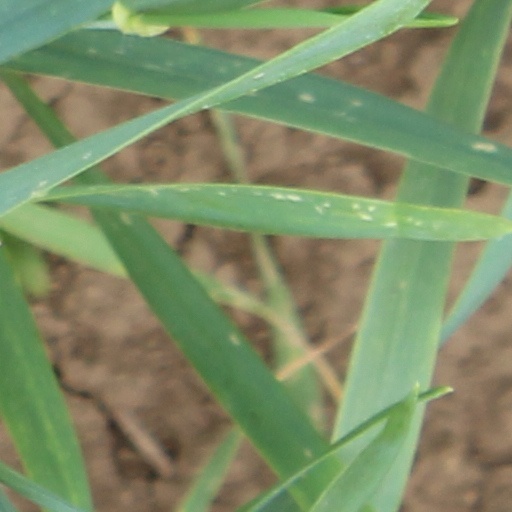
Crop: wheat